Col de Clapier

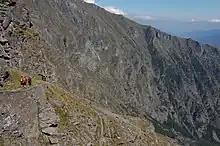
Col de Clapier, descent to Susa

Col de Clapier or Col du Clapier (French "Col Clapier" or "Col de Savine", Italian "Colle Clapier") is a mountain pass over the mountain massif Mont Cenis in the Cottian Alps and Graian Alps between Savoy in France and Piedmont in Italy. The bridle path goes from Bramans (1220 m) to Susa (503 m). There is no firm road.